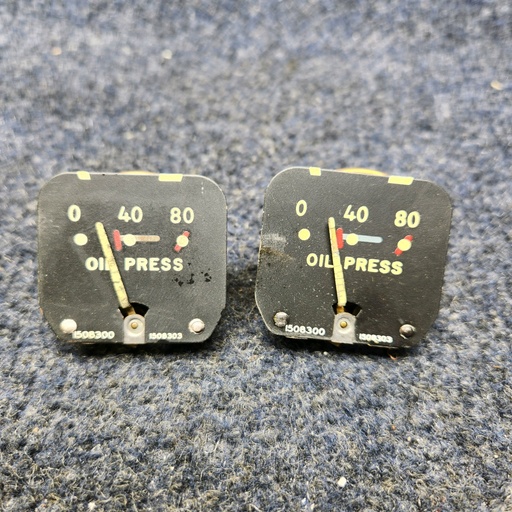
1508300 | OIL PRESS INDICATOR PRICE PER EACH
Part number: 1508300 Condition: Used - Good Condition As Removed working when removed. Price per each
Brand: Altair Aircraft
Category: Vehicles & Parts > Vehicle Parts & Accessories > Aircraft Parts & Accessories